Przedsiębiorstwo Komunikacji Samochodowej

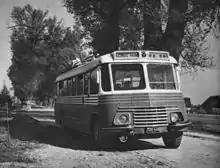
PKS bus, beginning of the 1950s

It was created as a state enterprise in 1945 in post-war communist Poland as "Państwowa Komunikacja Samochodowa" ("State Motor Transport"). Until 1989 it had a monopoly on suburban and interurban bus transport in Poland. After the fall of communism, PKS was divided into 176 local operations. In 1992 it was renamed to its current name. The local operations had different fates. Some were retained by the government, some were acquired by local authorities, some merged, some failed and others were acquired by outsiders such as Arriva or Connex. In 2020 about 100 'PKS' companies were still in existence although not all were still involved in transport. PKS Radom went bankrupt in 2022.